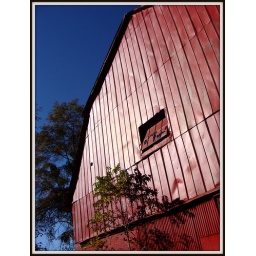
This barn is at a car lot in Griffin, it is the most amazing color of bright red.